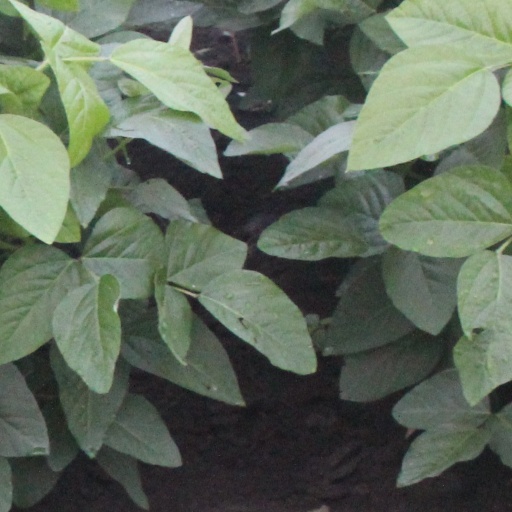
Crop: soybean